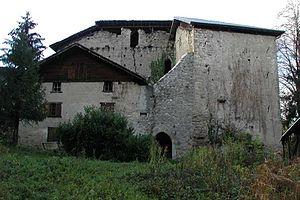
Extérieur du Châtel de Theys
Cet article recense les monuments historiques de l'Isère, en France.
Cet article recense les sites retenus pour le loto du patrimoine en 2018.
Theys est une commune française située dans le département de l'Isère, en région Auvergne-Rhône-Alpes. La commune fait partie de l'aire urbaine de Grenoble.